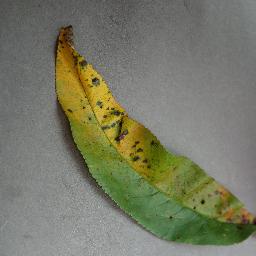
Label: Peach___Bacterial_spot